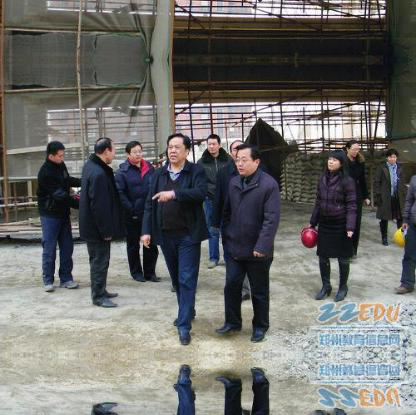
Objects in the image:
label: head
label: head
label: head
label: head
label: head
label: head
label: head
label: head
label: head
label: head